Nakhon Ratchasima province

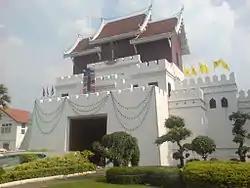
Main gate of Khorat

Since 2003, United Nations Development Programme (UNDP) in Thailand has tracked progress on human development at sub-national level using the Human achievement index (HAI), a composite index covering all the eight key areas of human development. National Economic and Social Development Board (NESDB) has taken over this task since 2017.